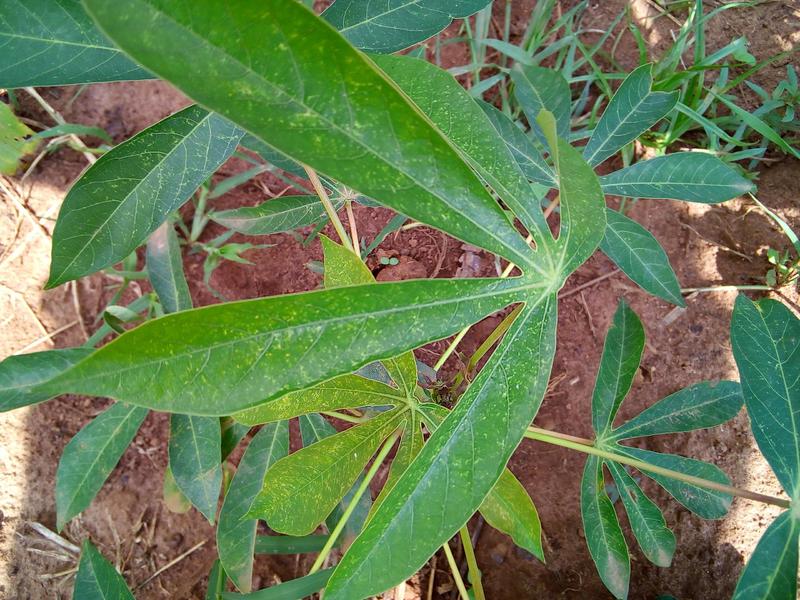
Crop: cassava
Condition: green_mottle